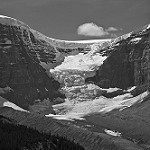
Label: B & W